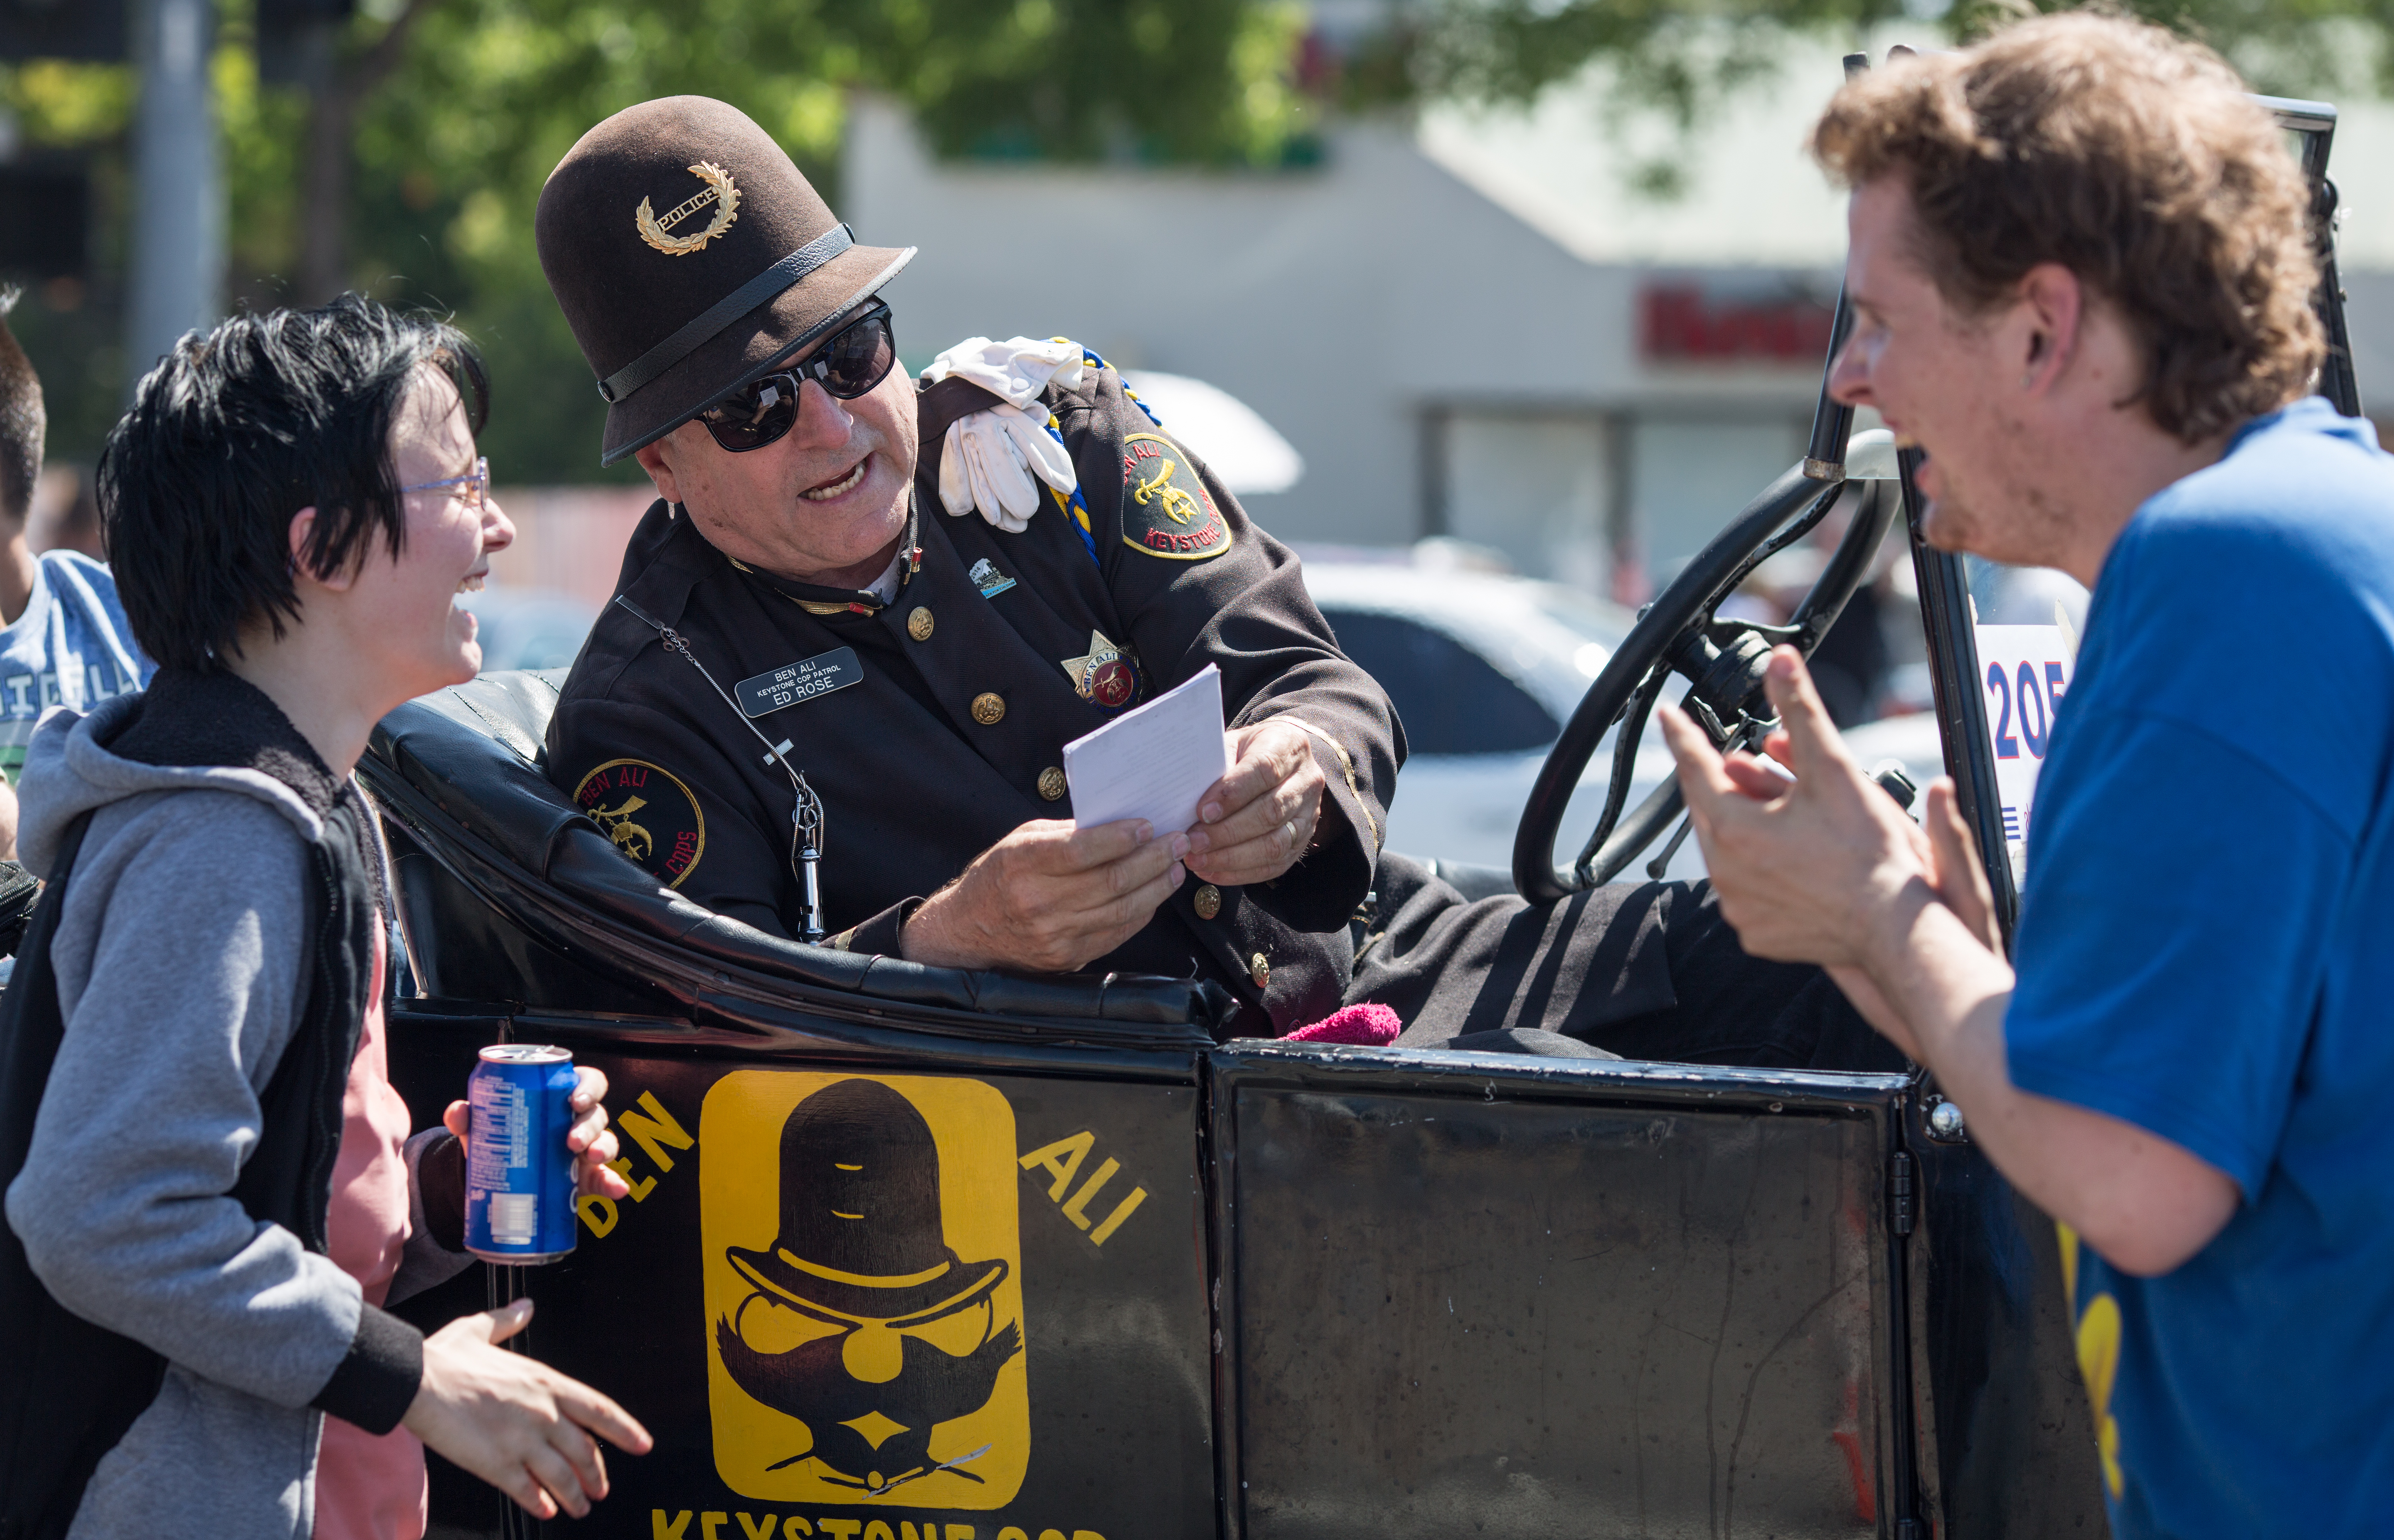
flag, parade, 2016, race, festival, demonstration, 366, wattavenue, americana, memorialday, endurance sports